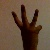
The image shows a hand gesture representing the number 6 in Indian Sign Language.